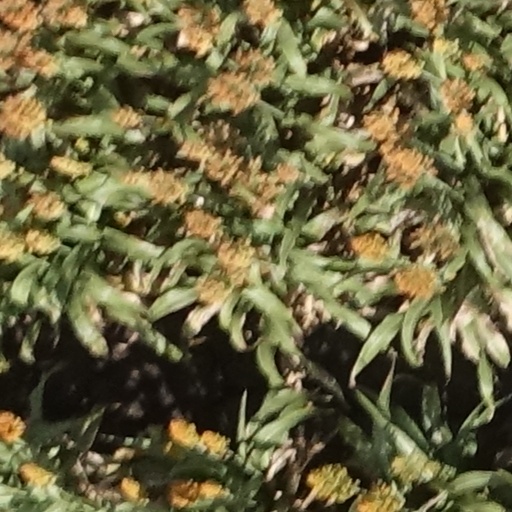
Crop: sorghum